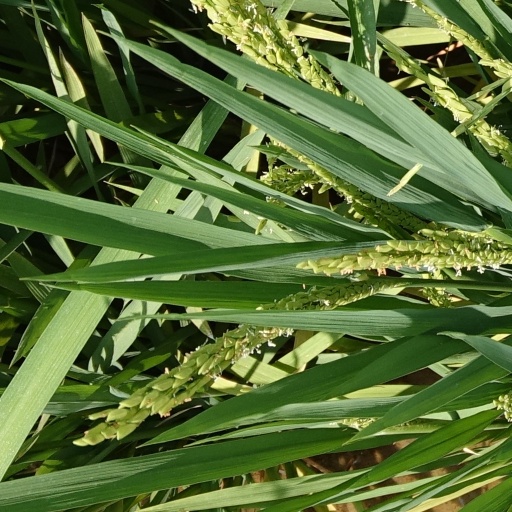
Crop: rice